Ancient Roman architecture

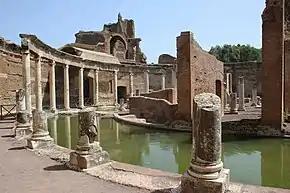
Hadrian's Villa, Tivoli, Lazio

Roman bridges, built by ancient Romans, were the first large and lasting bridges built. Roman bridges were built with stone and had the arch as the basic structure. Most used concrete as well, which the Romans were the first to use for bridges.